Lat Phrao 71 MRT station

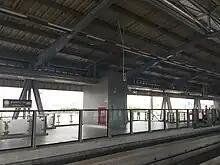
Platforms

Lat Phrao 71 station is a Bangkok MRT station on the Yellow Line. The station is located on Lat Phrao Road, near Soi Lat Phrao 71 in Wang Thonglang District, Bangkok. The station has four entrances. It opened on 12 June 2023 as part of trial operations on the line between Hua Mak and Phawana.